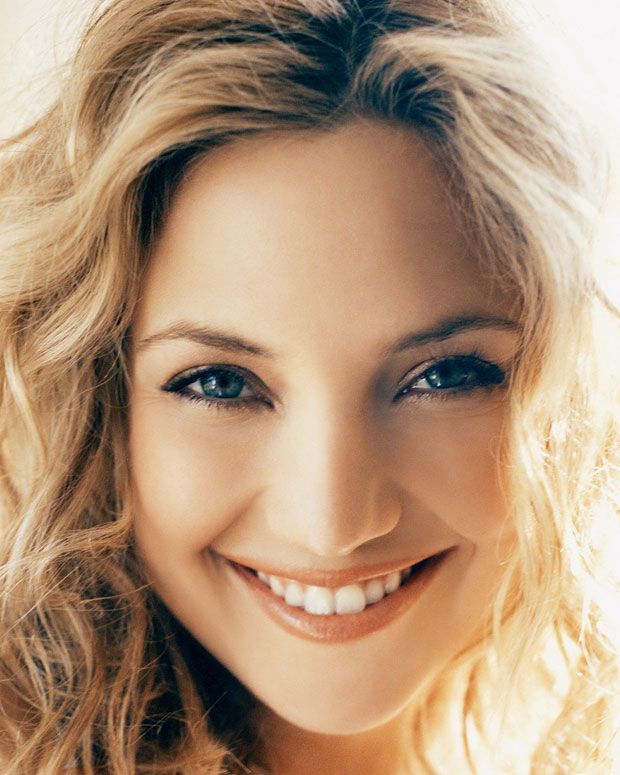
Label: Colored